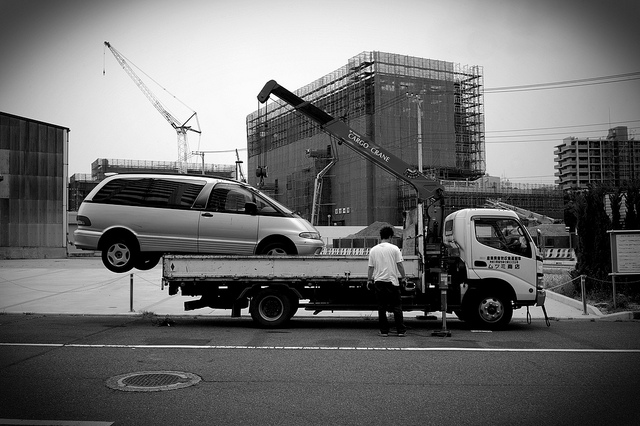
user: Given an image and a question. Answer the question in a short answer. Question: Why is the car being towed? Short Answer:
assistant: broken